Answer in natural language. Considering the relative positions, where is black rectangular stone countertop with respect to framed mountain landscape photo? Choose between the following options: left or right
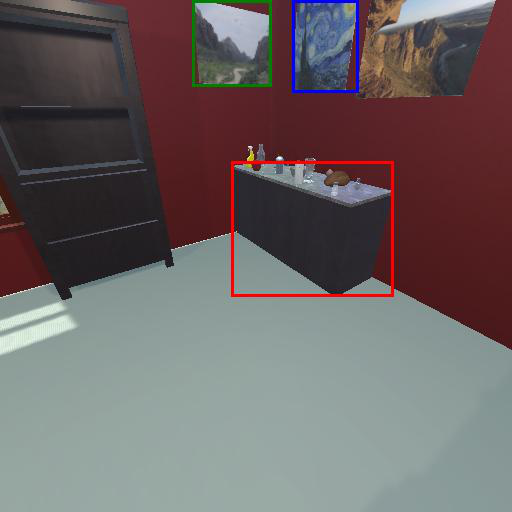
<answer>right</answer>